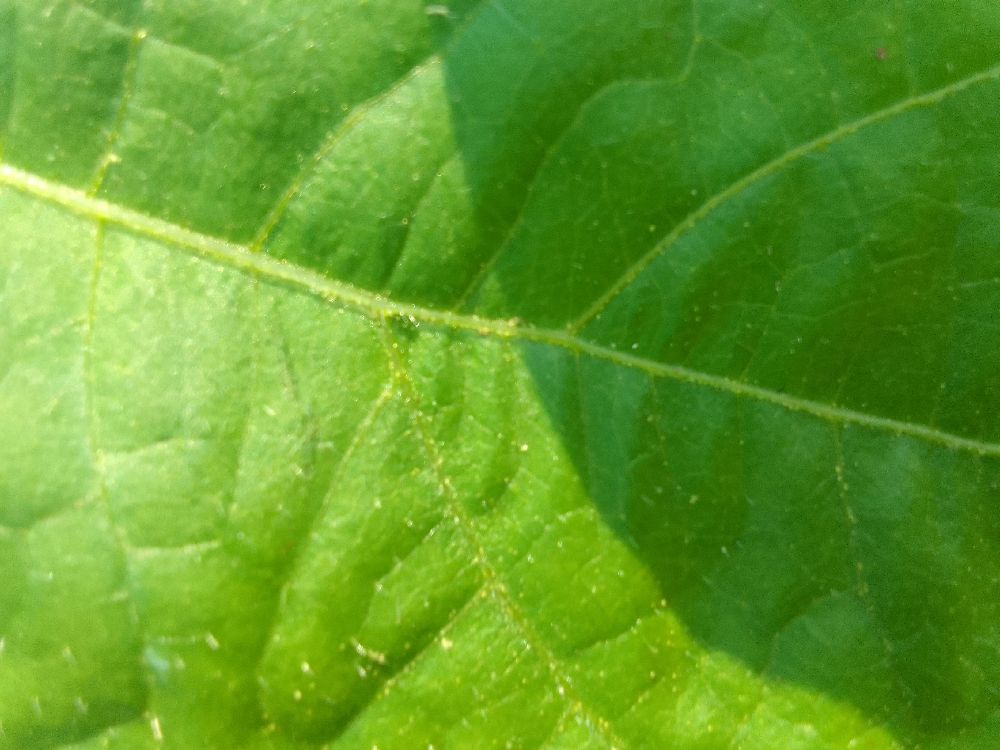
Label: healthy